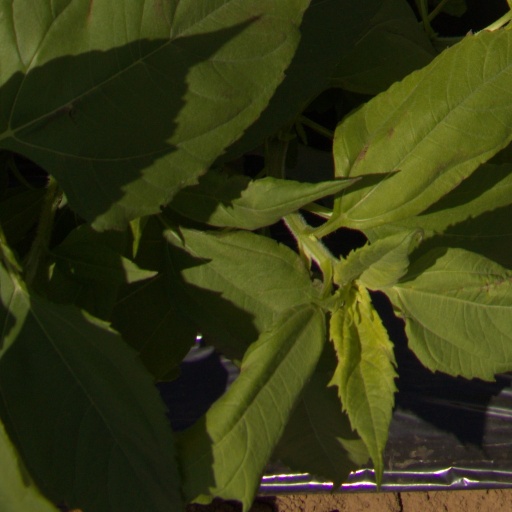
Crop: Jerusalem artichoke